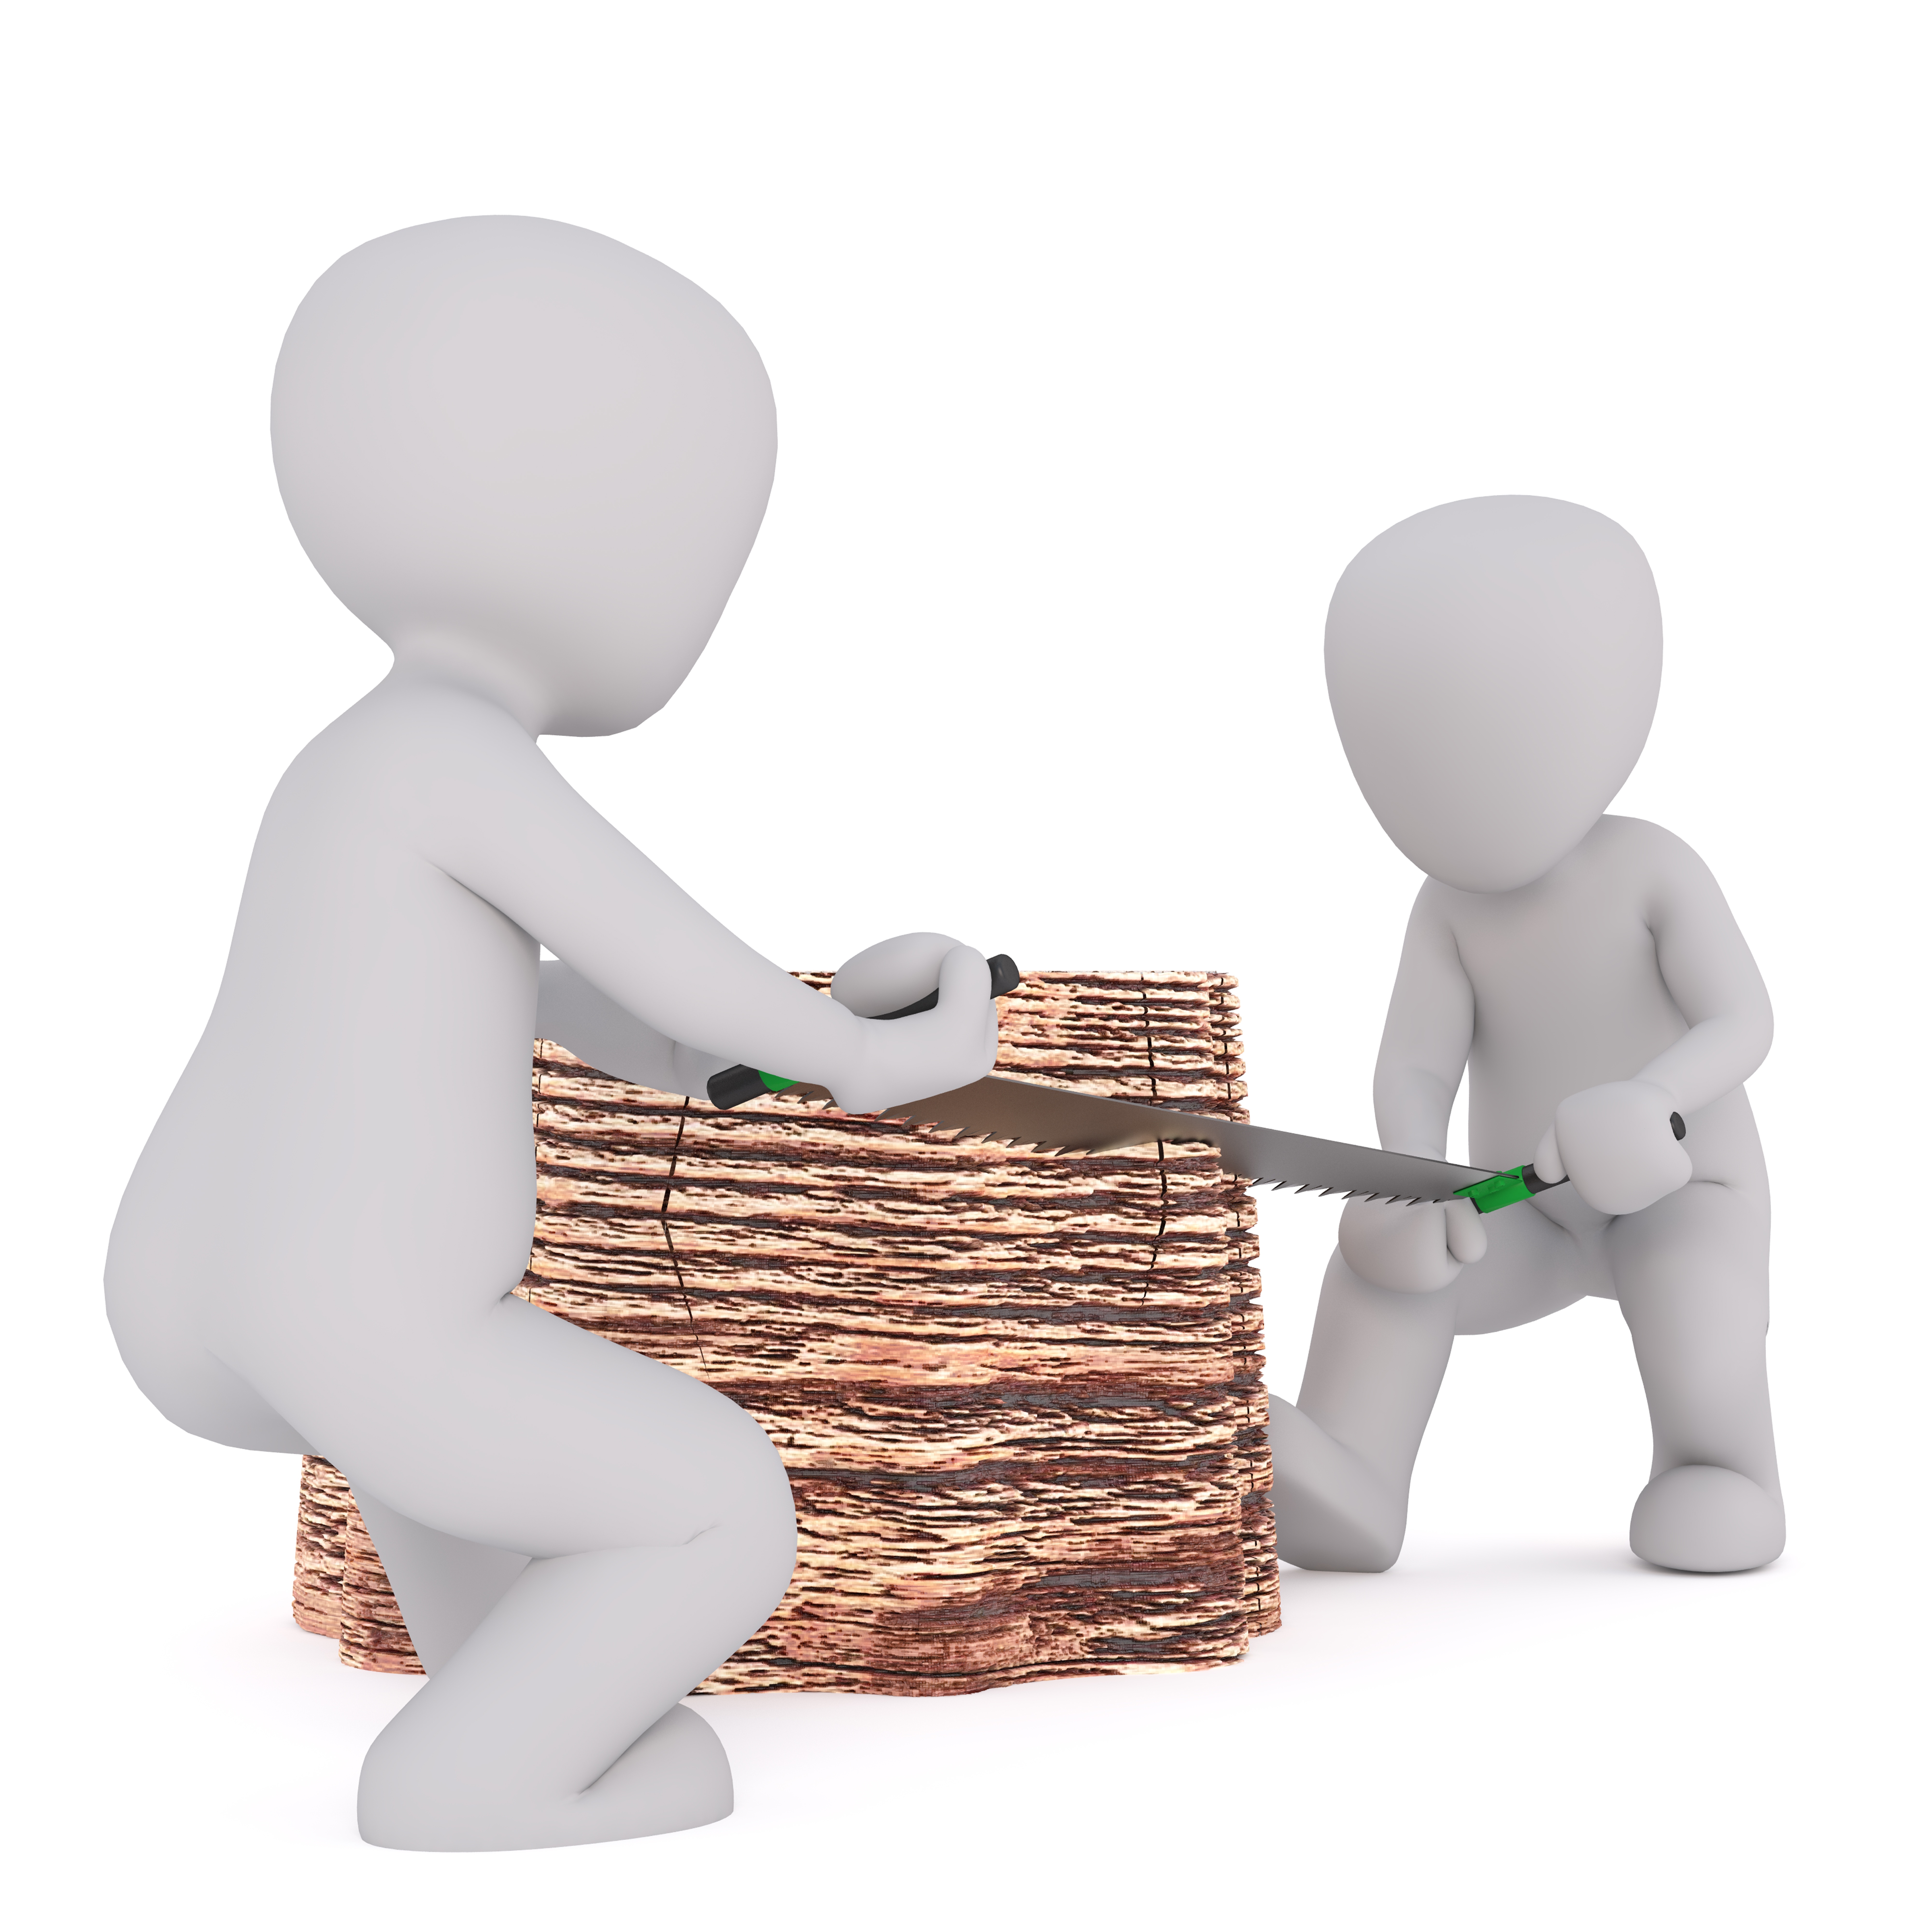
hand, white, isolated, model, finger, sitting, saw, human body, product, team, illustration, figurine, teamwork, 3d, organ, tree stump, males, cartoon, white male, 3d model, full body, free image, human positions, 3d man, 3d men